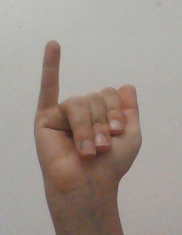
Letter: ya